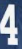
Number: 4